Hesdin

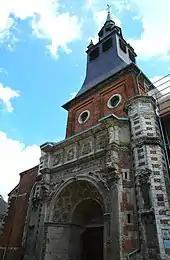
Church of Notre Dame

Hesdin is dominated by the central square, the "Place d'Armes" overlooked by the 16th-17th-century town hall. The town hall, with its large belfry, was inscribed on the UNESCO World Heritage List in 2005 as part of the Belfries of Belgium and France site, because of its historical importance as the center of municipal power within the region. The contemporary Church of Notre Dame was begun in 1565 and completed in 1685.